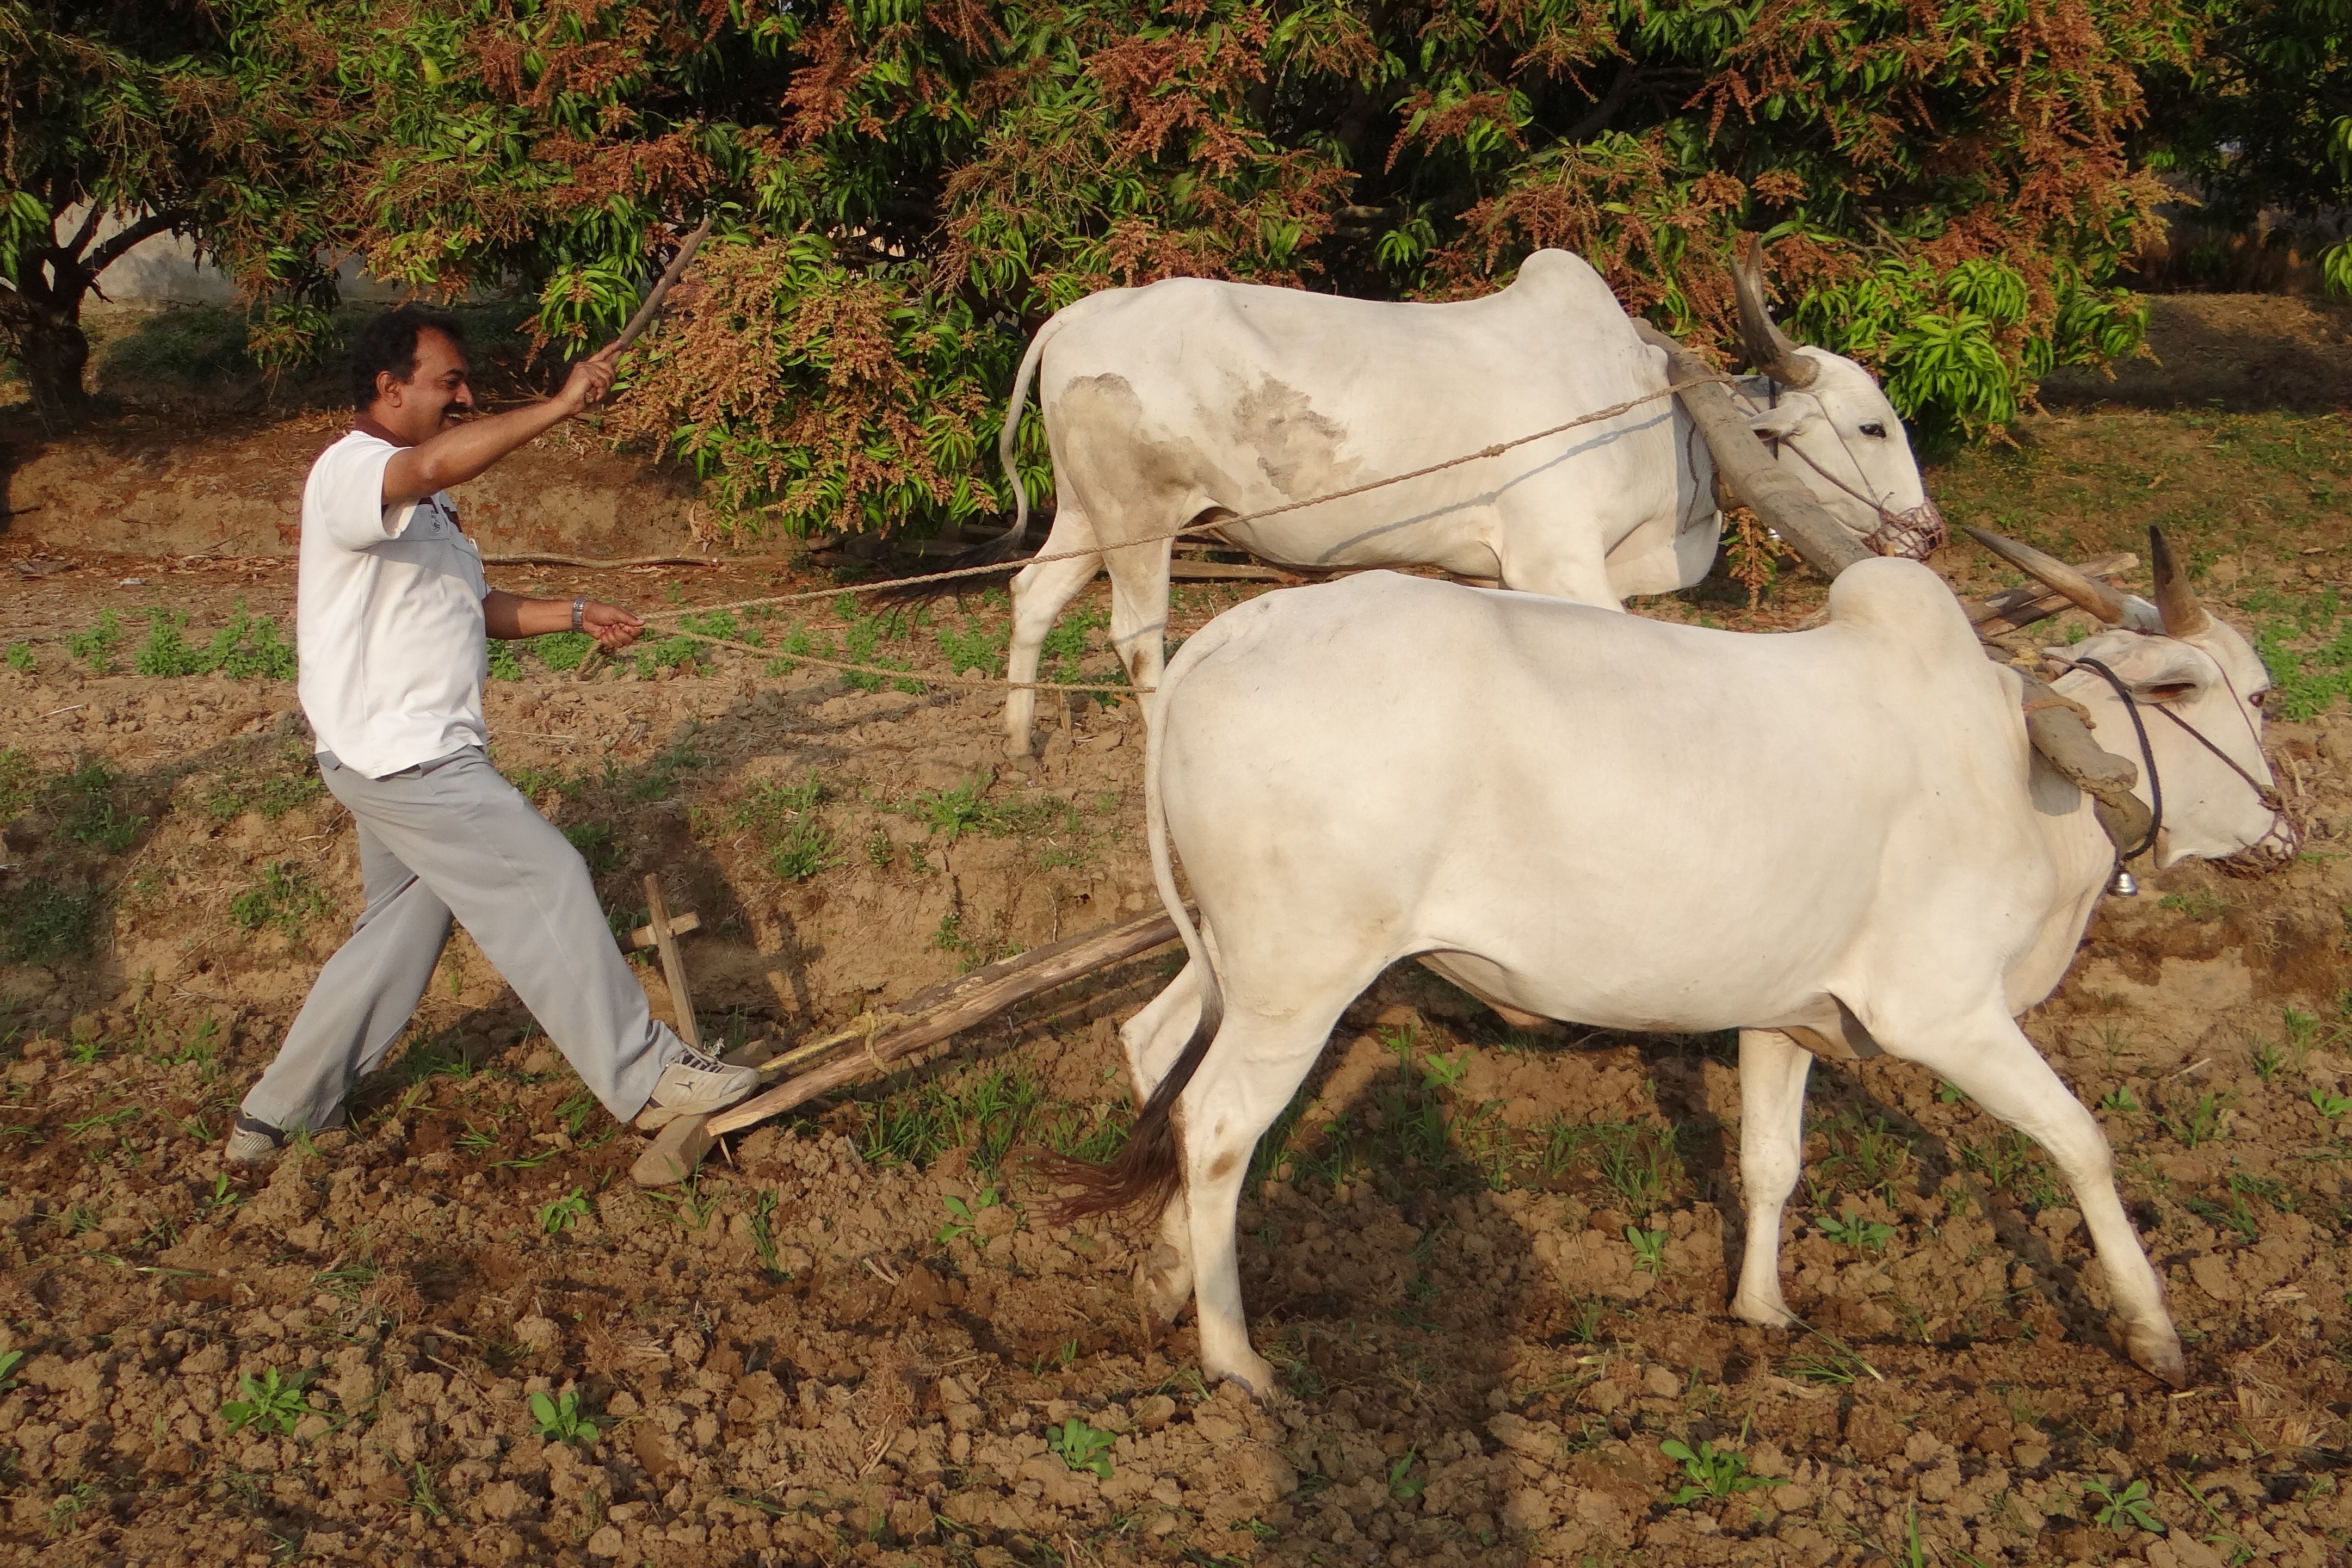
outdoor, field, farm, meadow, rural, herd, pasture, grazing, livestock, mammal, agriculture, farmland, farmer, bull, mare, domestic, india, plough, domestic animals, ox, farm animals, plow, pack animal, tilling, cattle like mammal, ox plough, furrowing